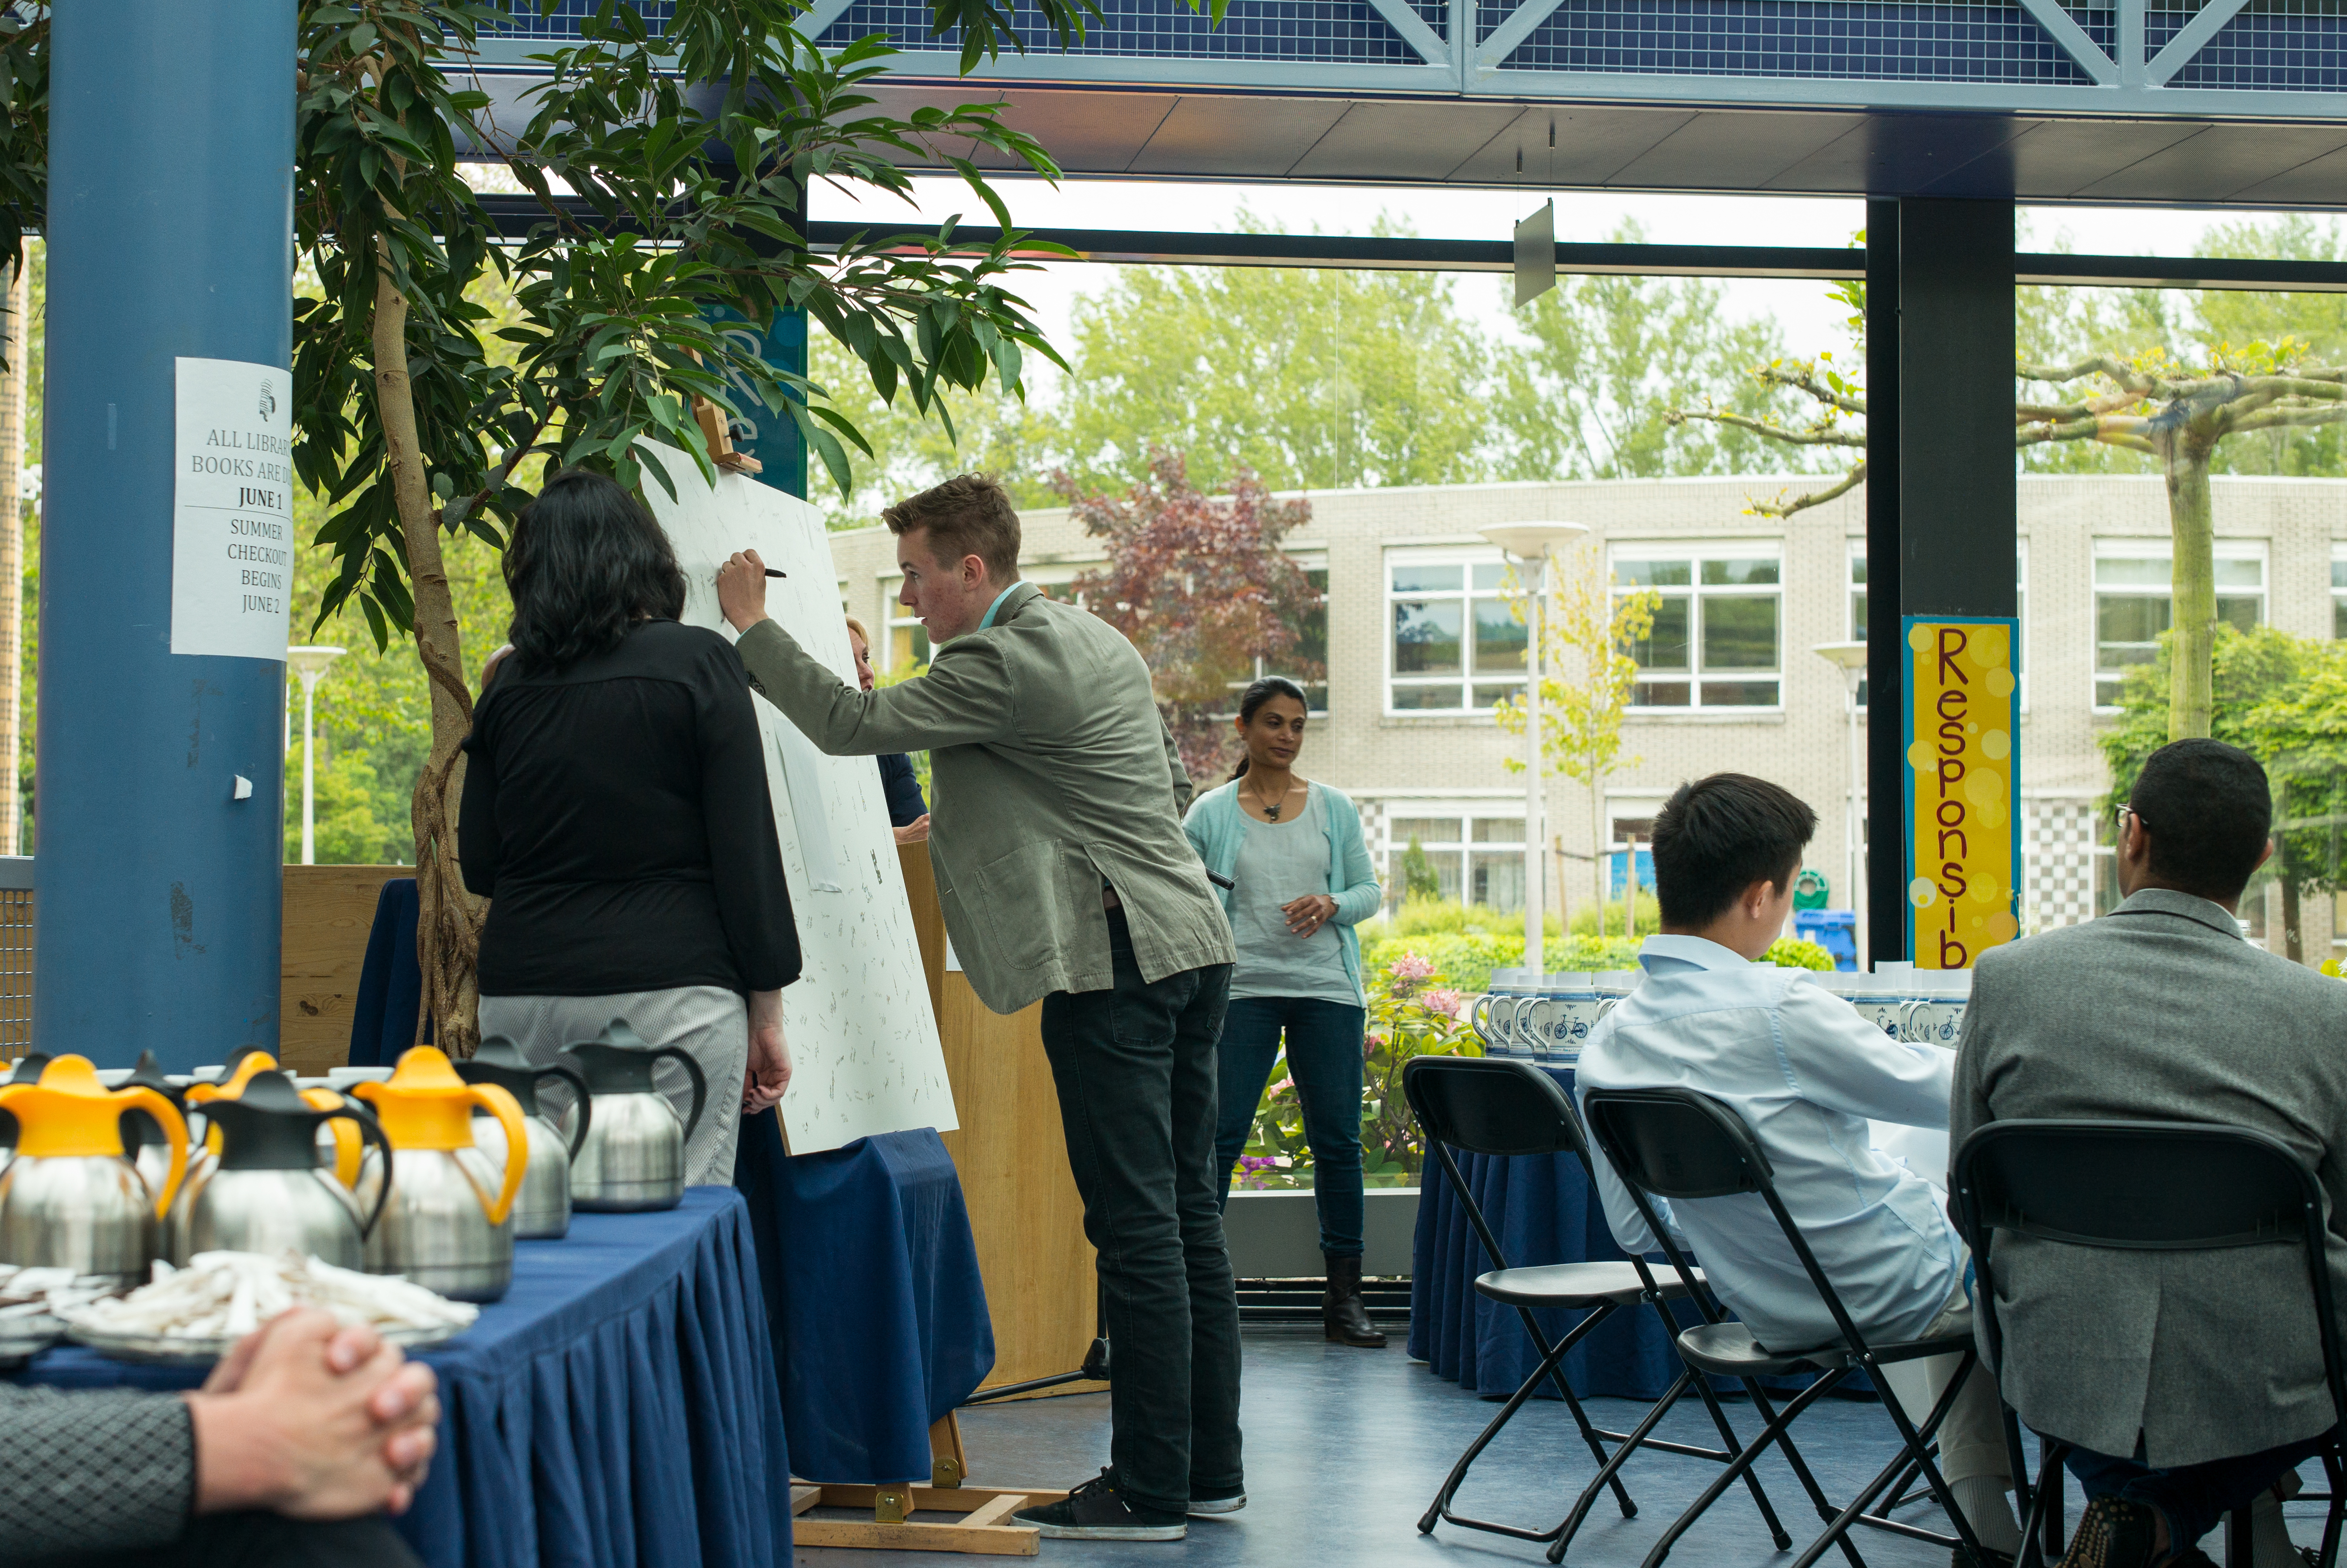
europe, meal, high, community, ash, lunch, holland, hague, netherlands, international, m, american, students, cap, 50, school, senior, leica, 240, summilux, wassenaar, graduation, gown